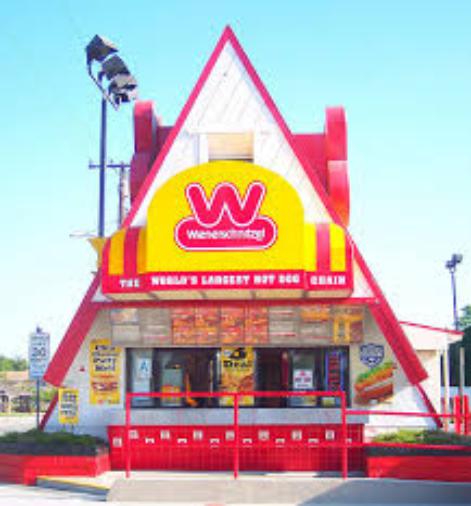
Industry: Food